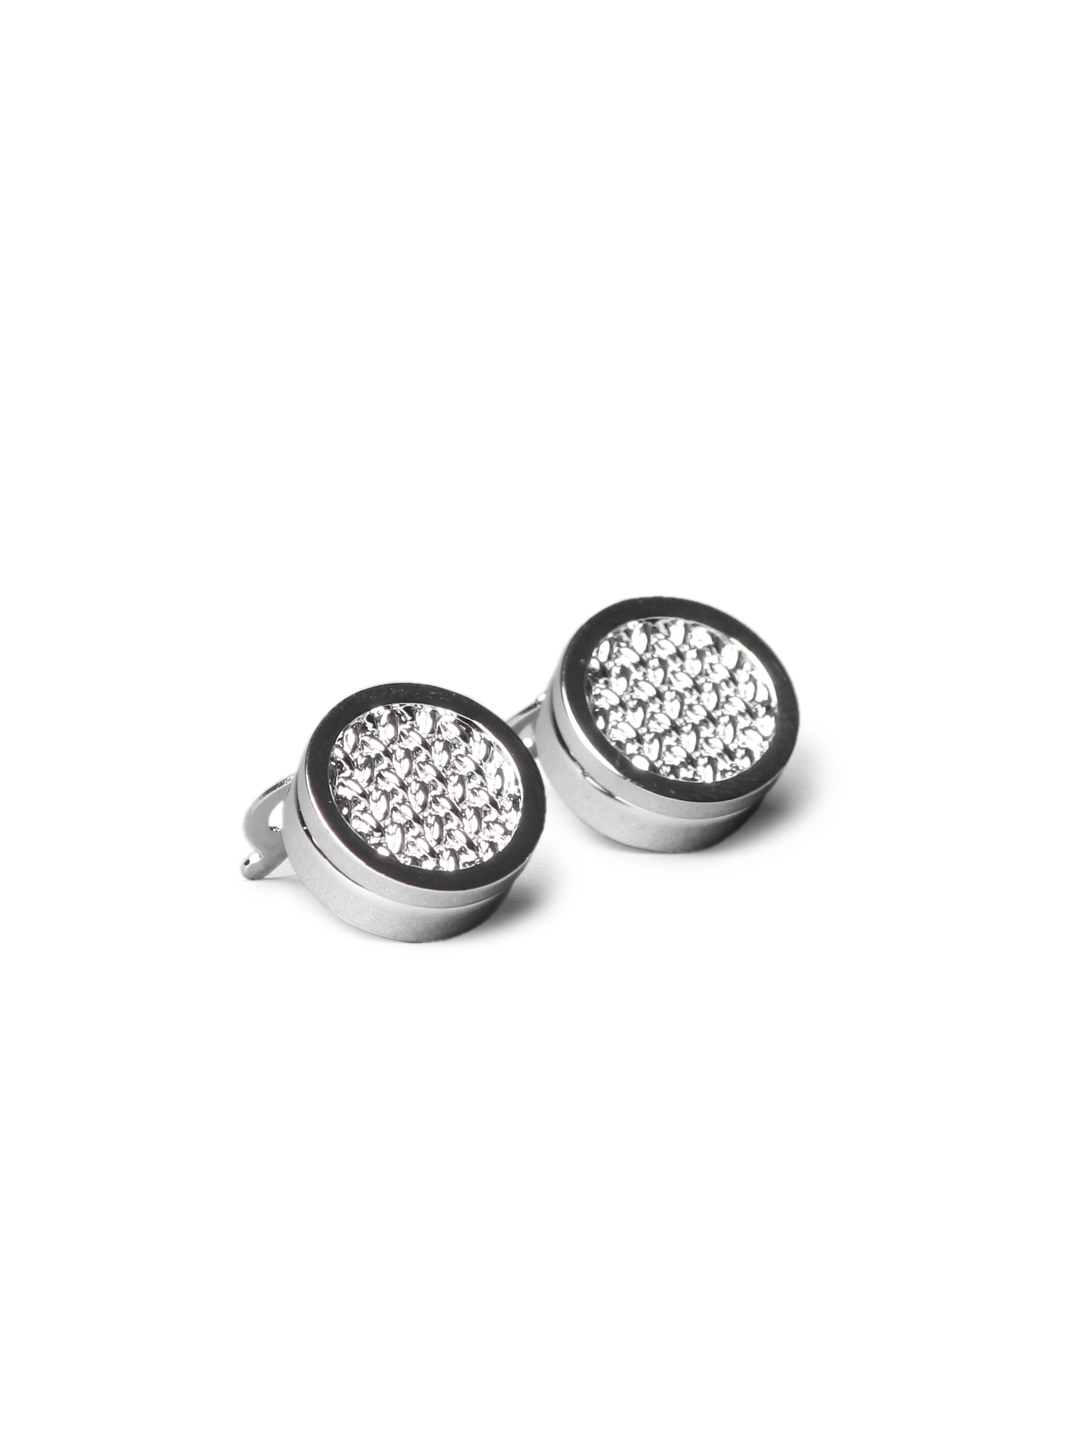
Belmonte Men Silver Button Cover
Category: Accessories / Cufflinks / Cufflinks
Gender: Men
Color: Steel
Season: Summer 2012
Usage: Formal